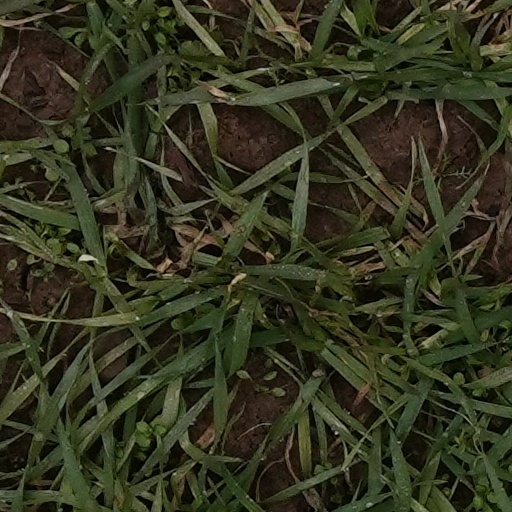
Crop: wheat